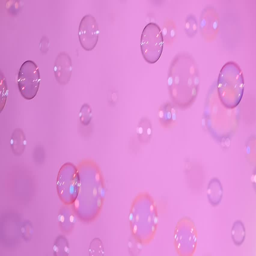
a lot of blue and clear soap bubbles isolated on light pink background , slow motion